Raffadali

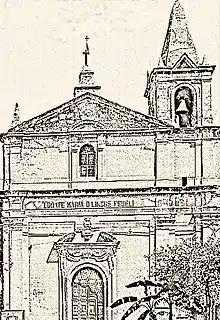
The church of St Oliva

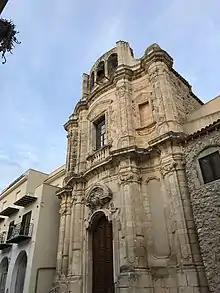
The church of St Joseph

In Raffadali there were five small chapels, located in each district of the town; all except for the Chapel of Piety in the central district are now in ruins.